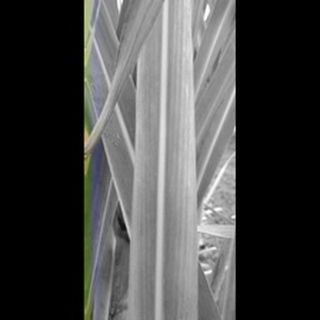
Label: sugarcane_yellow_leaf_disease